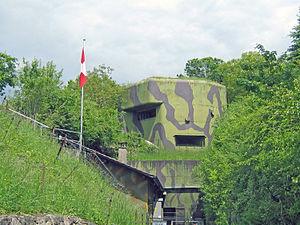
Le fort de Reuenthal, appelé en allemand Festung Reuenthal, est un fort de l'armée suisse situé sur le territoire de la commune argovienne de Full-Reuenthal, en Suisse.